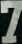
Number: 7